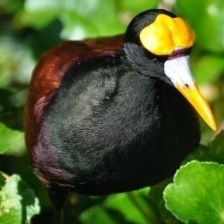
Species: NORTHERN JACANA
Scientific name: JACANA SPINOSA